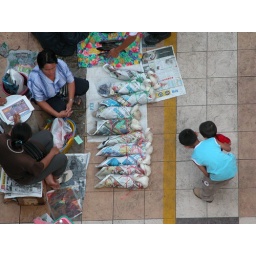
Two curious boys watching ducks wrapped in newspaper